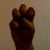
The image shows a hand gesture representing the letter 'E' in Indian Sign Language.